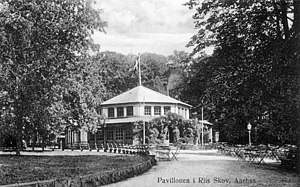
Riis Skov-pavillonen / Med droske, tog og dampbåd
Pavillonen i 1905.
Pavillonen i Riis Skov
Riis Skov-pavillonen eller Aarhus Vandrerhjem i det nordlige Aarhus er et større pavillonkompleks ved Marienlundsvej og Østre Skovvej i Riis Skov. Den var oprindeligt et populært etablissement, som lå midt i skoven, men i dag er den schweizisk inspirerede ottekantede pavillon hjemsted for Aarhus Vandrerhjem. Knap 70 år før vandrerhjemmet blev åbnet, var bygningen dog ikke hjemsted for turister, men for sang, dans, keglespil og udskænkning.